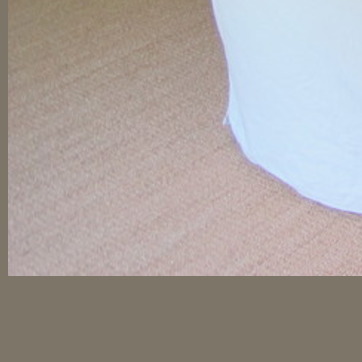
Material: carpet